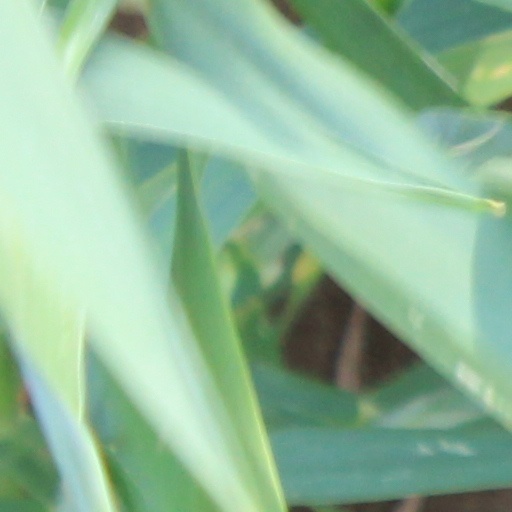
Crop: wheat